WarGames: Defcon 1

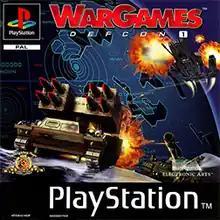
European cover box

WarGames: Defcon 1 (known simply as WarGames on PC) is a video game for the PlayStation and Microsoft Windows developed by Interactive Studios and co-published by MGM Interactive and Electronic Arts (in North America, MGM Interactive solely published the game). Although both versions possess the same missions and content, the PlayStation version is a tactical vehicle-shooting game while the PC version is a real-time strategy game (similar to "Jeff Wayne's The War of the Worlds"). The game is loosely based on the movie "WarGames"; the story was scripted by John Badham, director of the original film.